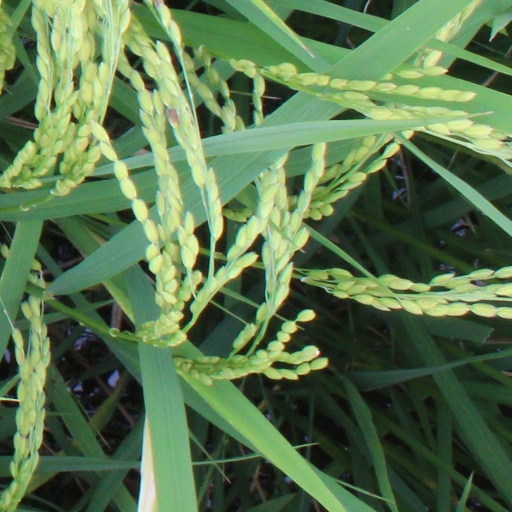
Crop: rice